Rubell Museum

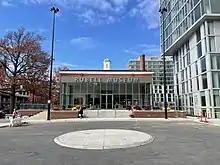
The Rubell Museum DC in Washington, in 2022

In 1993, the Rubells opened their private collection to the public as the Rubell Family Collection in a building formerly used by the Drug Enforcement Administration in the Wynwood neighborhood of Miami. The collection's presence in the neighborhood helped spur further development, with other private collections, galleries, and art-focused businesses moving to the area in the following years; the Rubell family was also successful in helping lobby Art Basel to host an edition of the art fair in the Miami area, which would eventually become Art Basel Miami Beach. The original building was renovated in 2004 by Miami architect Allan Shulman. Juan Roselione-Valadez was appointed director of the Miami museum in 2010.